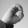
ASL letter: O